Jīvaka

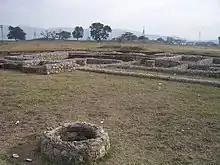
Ruins of Achaemenid city of Taxila, Bhir Mound archaeological site, 6th century BCE.

He was trained for seven years in Takṣaśilā by a "ṛṣi" (seer) called Ātreya Punarvasu, which Tibetan texts say used to be the physician of Bimbisāra's father.